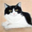
Label: cat